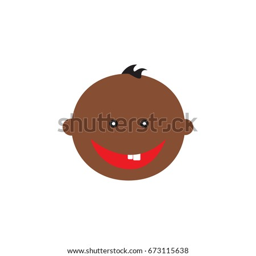
avatar of a man in a simple style .